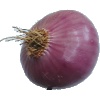
Label: Onion Red Peeled 1